Trichodysplasia spinulosa

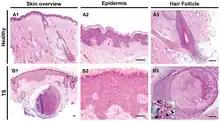
Overview of histological findings in trichodysplasia spinulosa. Top row (A1-A3) shows healthy control; bottom row (B1-B3) shows TS skin. Low-magnification-power overview (A1, B1); high-power representative examples of epidermis showing thickening of the skin (acanthosis) in TS (A2, B2); high-power representative examples of hair follicles showing enlarged and dysmorphic appearance in TS (A3, B3). Inset in B3 shows characteristic eosinophilic protein granules, probably trichohyalin (arrowheads). H&E stain. Scale bars are 100μm.

TS can be diagnosed based on clinical observations, but is usually confirmed by histopathology of a lesional biopsy or a plucked spicule. Characteristic histological findings include enlarged and abnormally organized hair follicles and hyperproliferation of inner root sheath cells containing large eosinophilic trichohyalin granules. Antibodies against major capsid protein VP1, the major component of the viral capsid, can be used to confirm the presence of viral particles in cell nuclei. Electron microscopy can also be used to detect viral particles. Quantification of viral load can be performed using quantitative PCR, as affected skin demonstrates much higher viral loads compared to unaffected skin or to asymptomatic individuals who test positive for viral DNA.